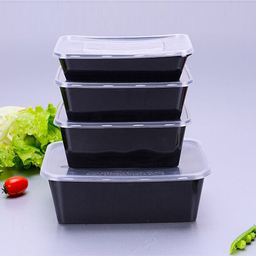
Label: plastic